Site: brandenburg
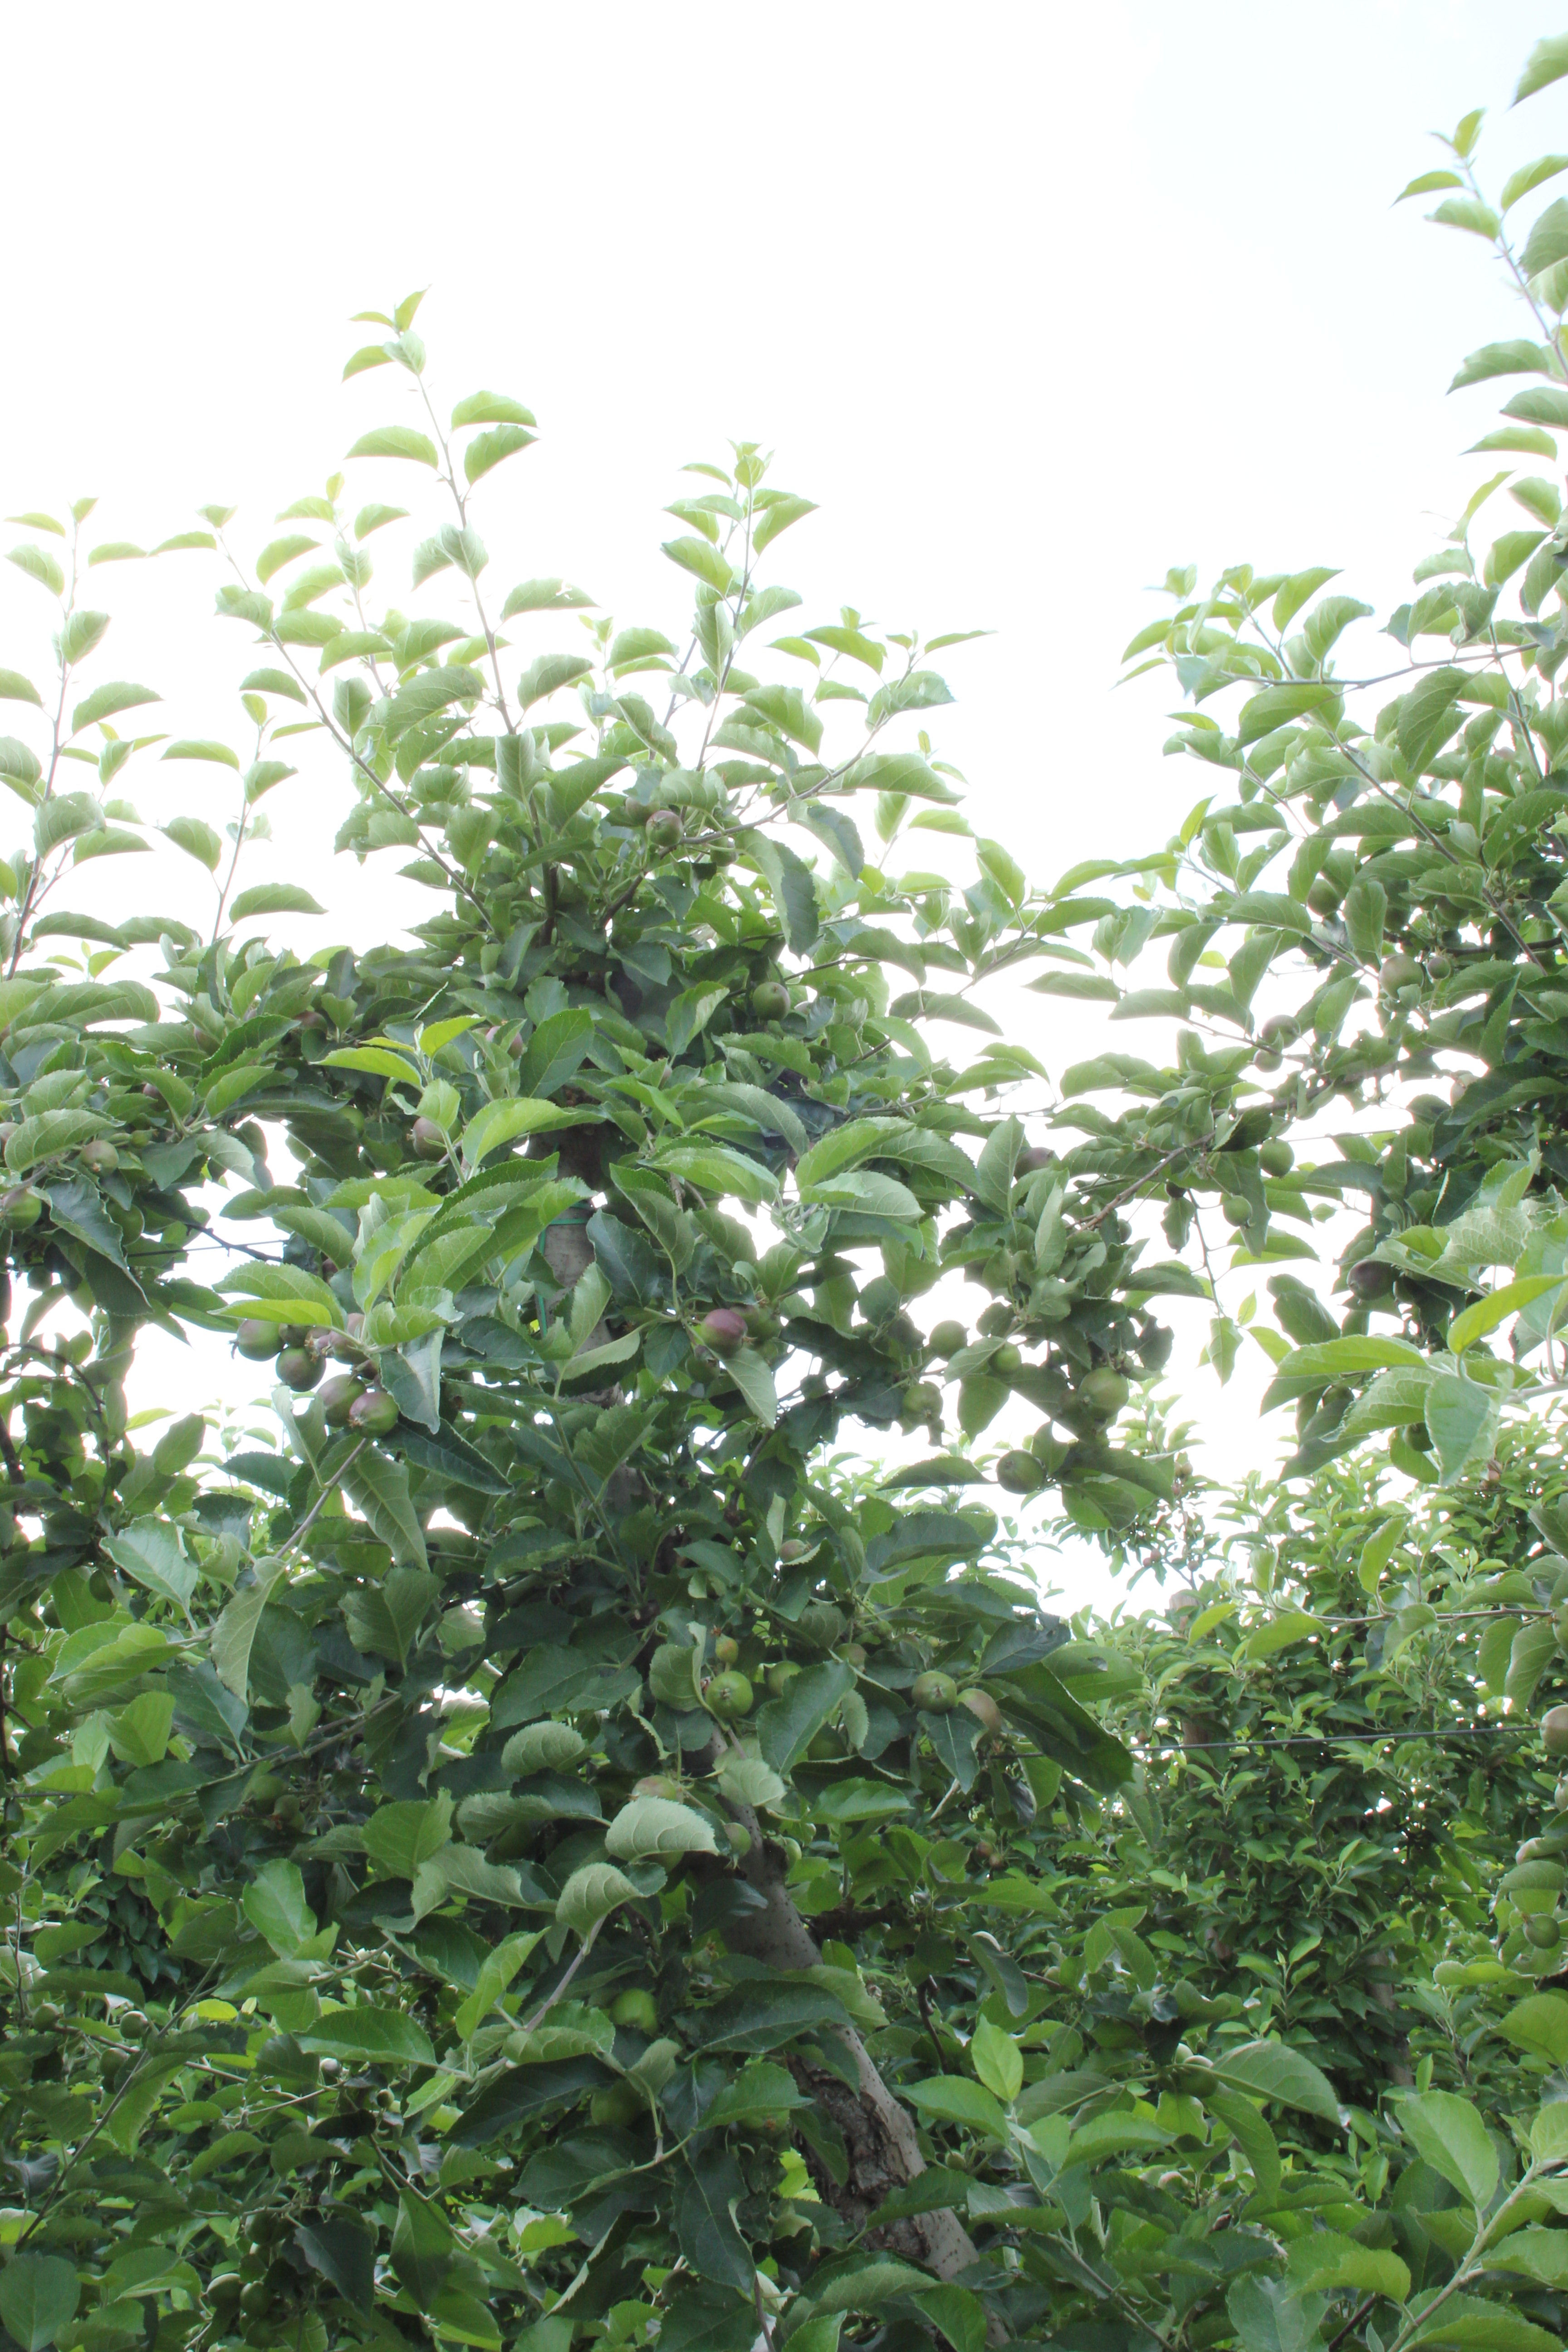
Growth stage (BBCH 73): Development of fruit